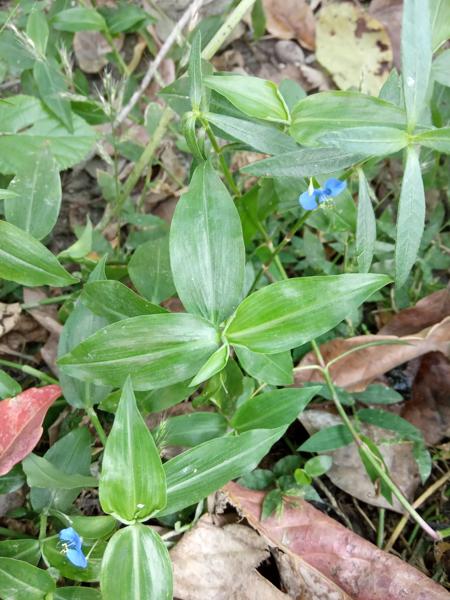
Weed species: Commelina benghalensis